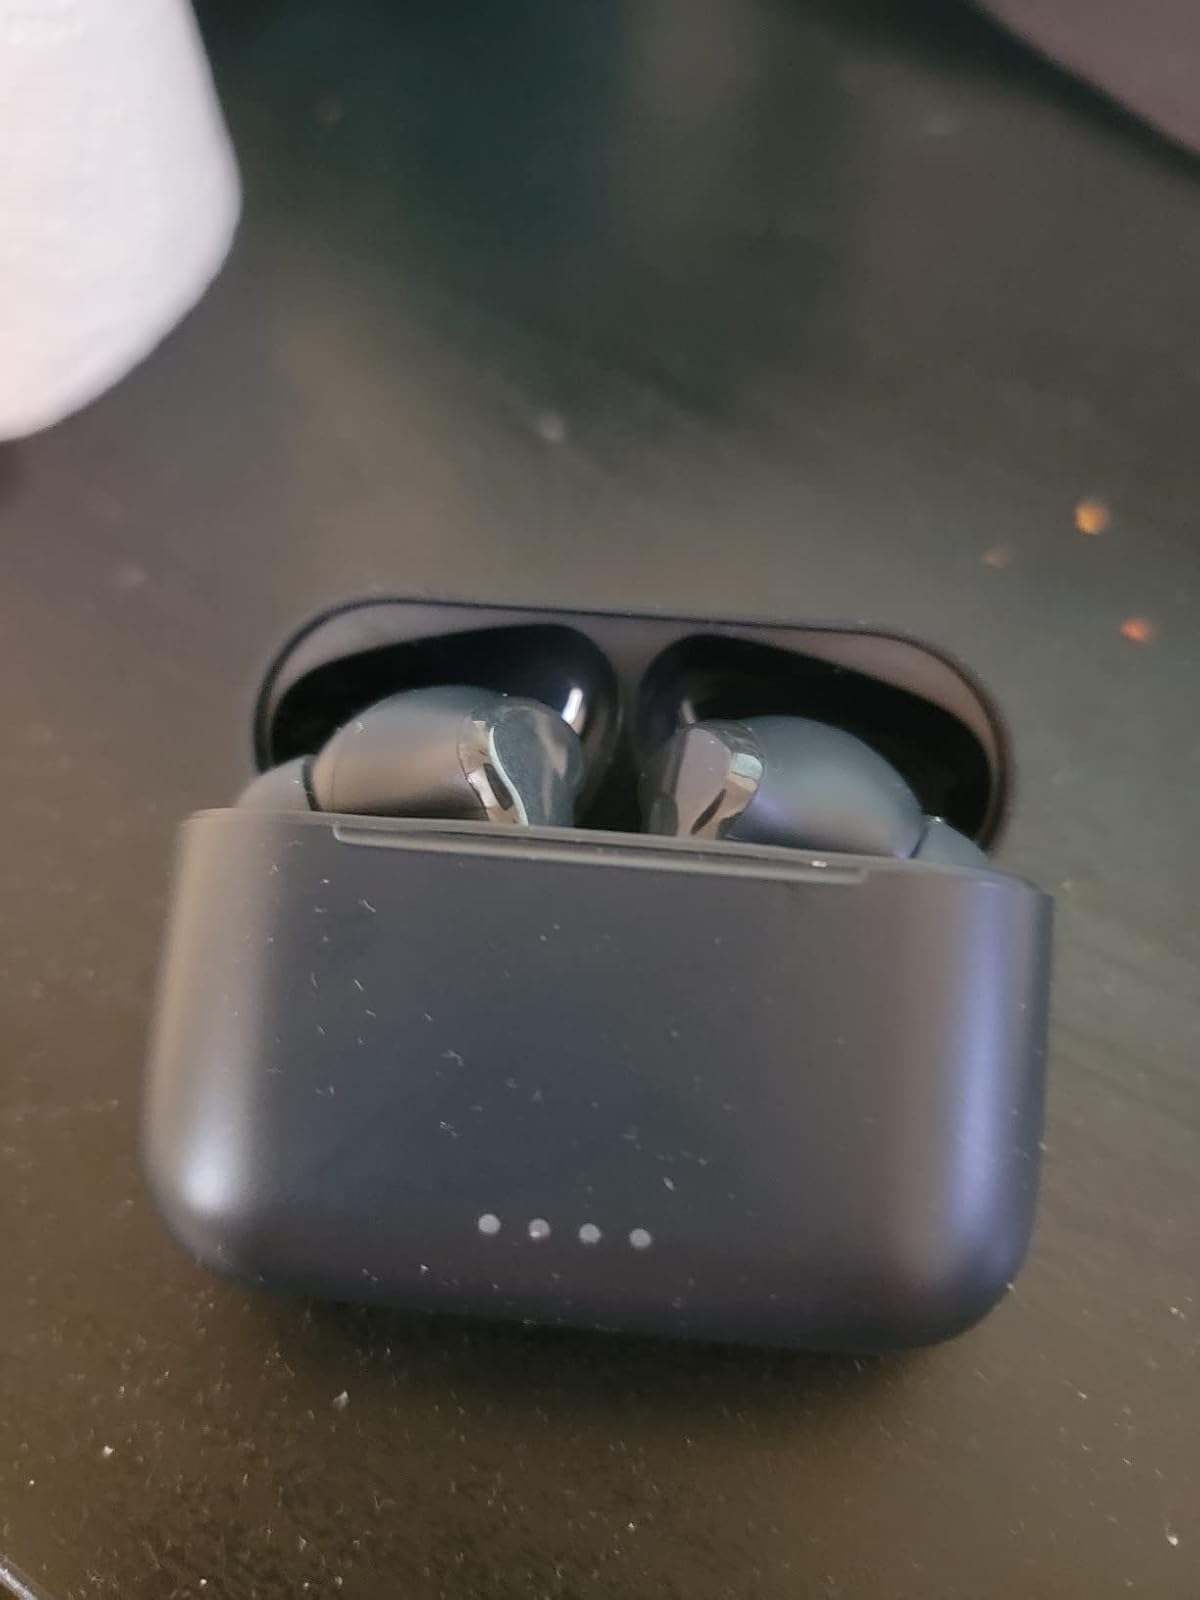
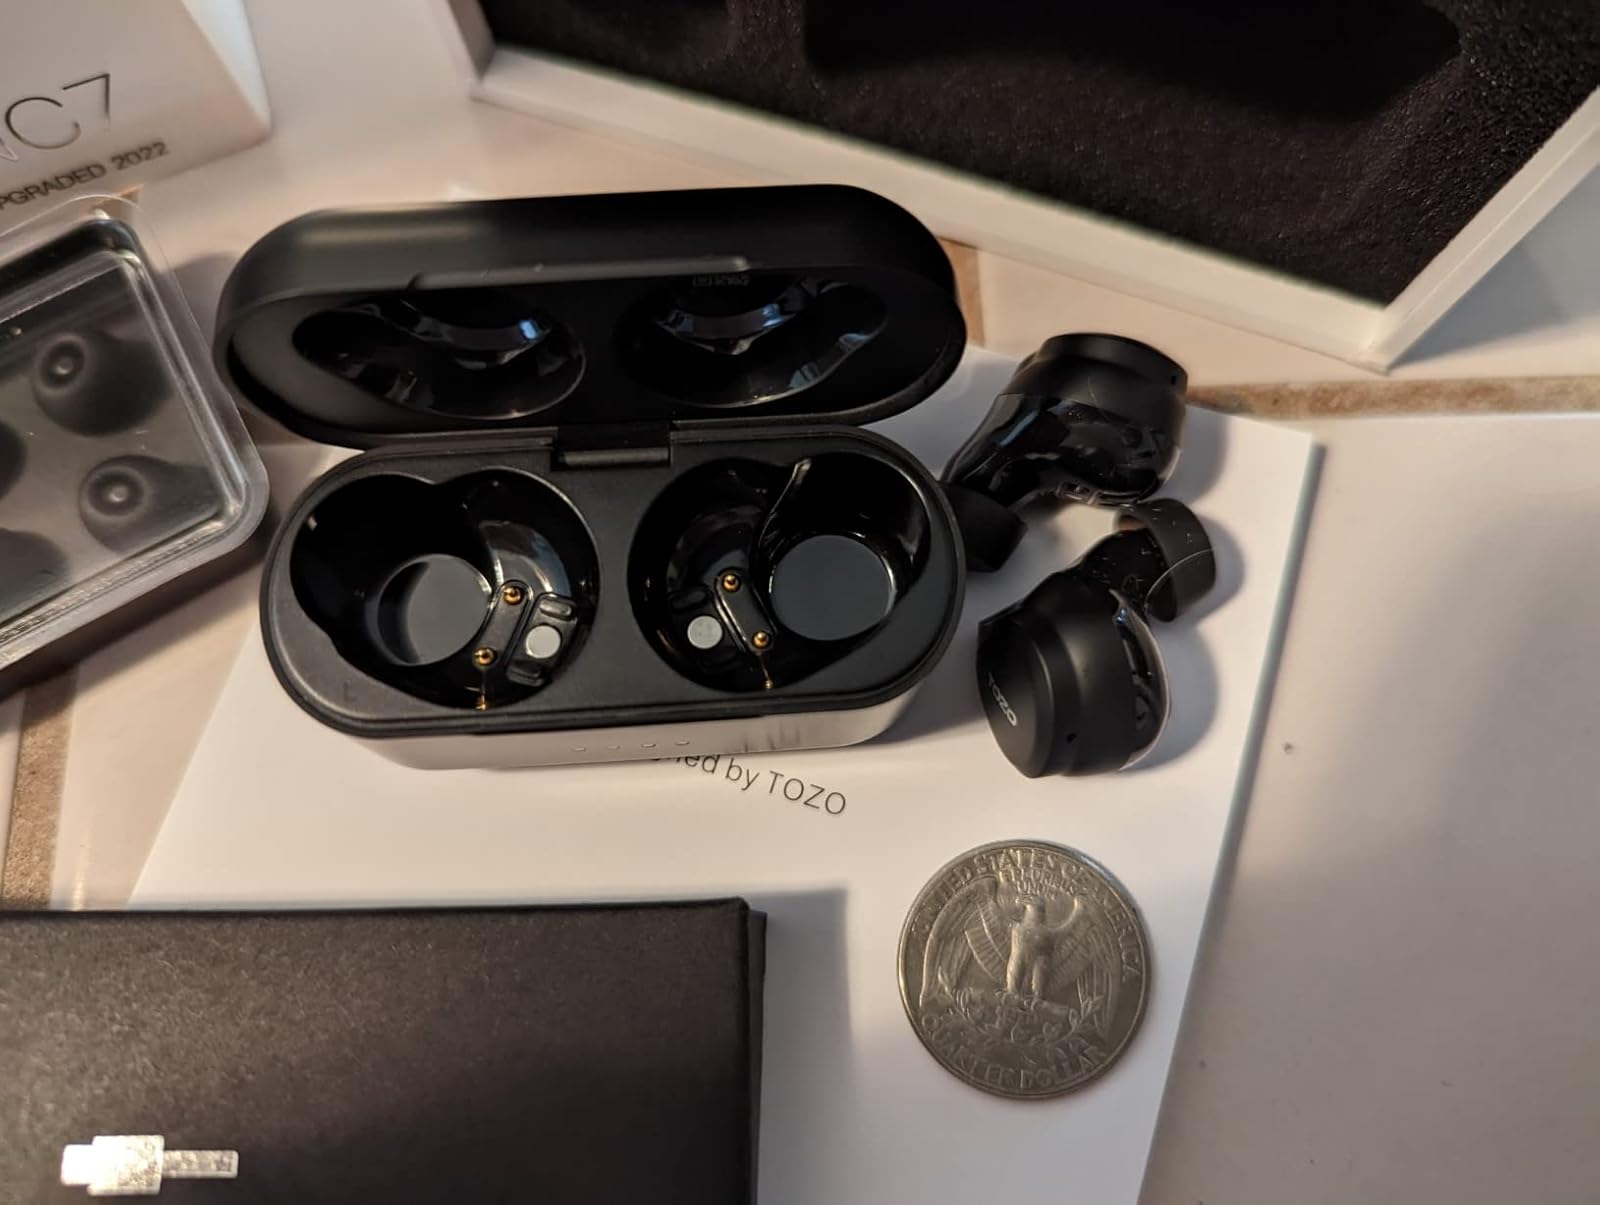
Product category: earbuds
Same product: no